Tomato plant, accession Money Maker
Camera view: vertical (180 deg); turntable rotation: 30 degrees
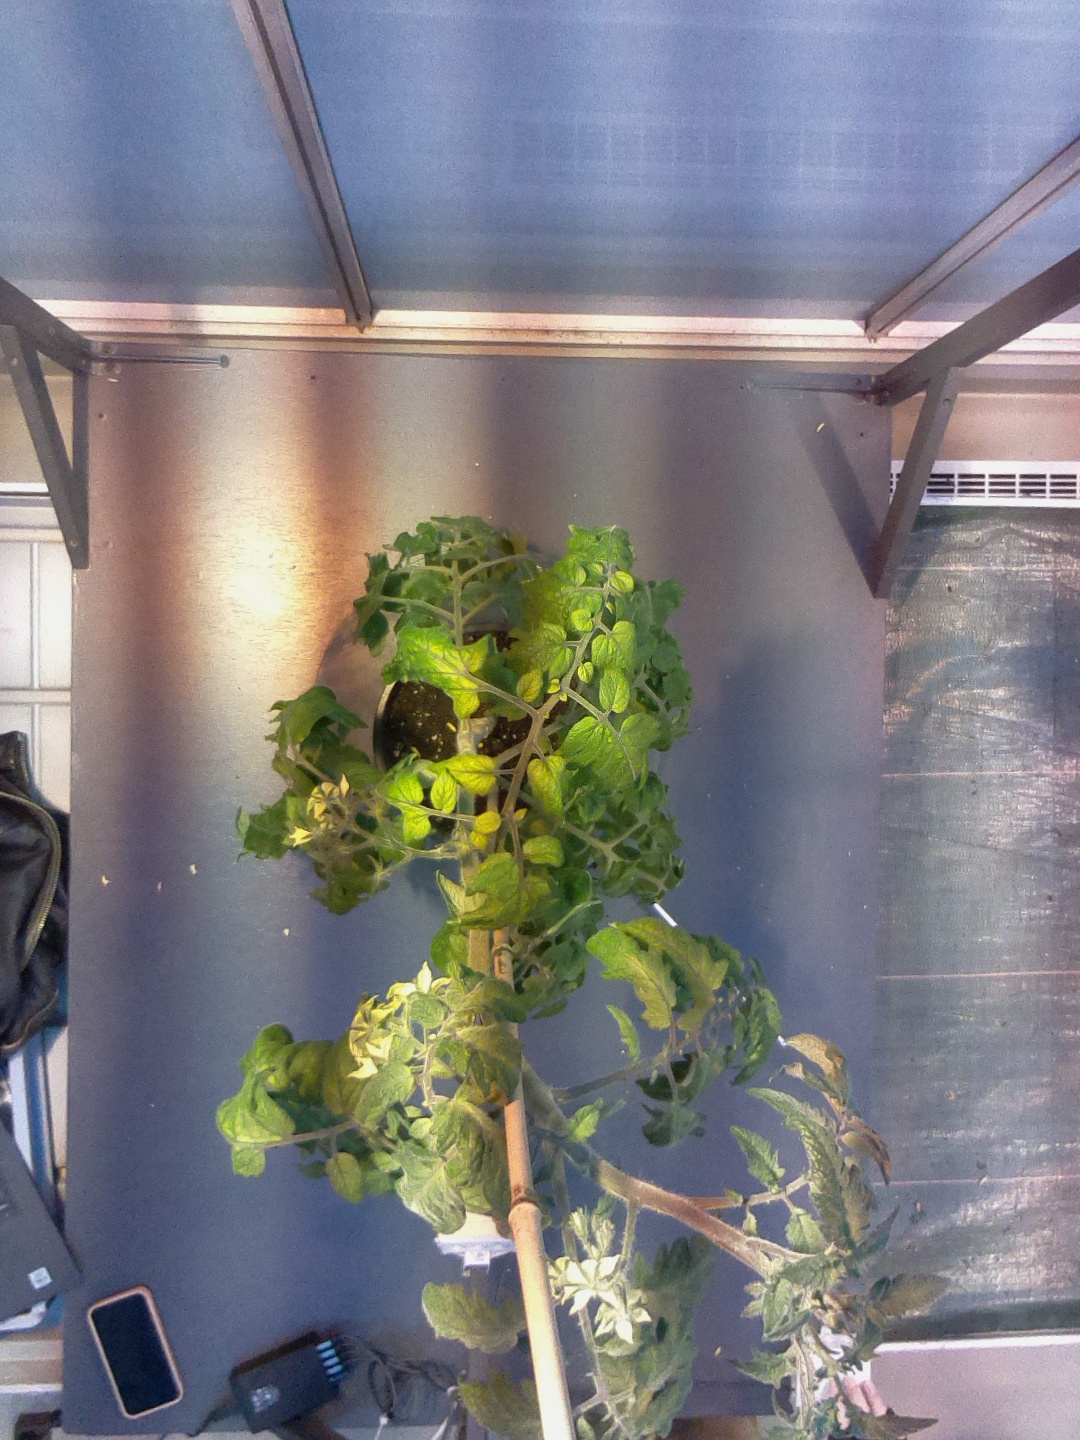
BBCH growth stage 69: End of flowering, 90%-100% of flowers open, more petals falling